Silbodals kyrka

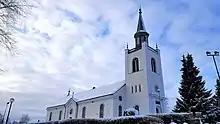
The church of Silbodal

Silbodals kyrka is a church situated in Årjäng. It was built 1856-1859, the architect made the drawings of the church which is built in a typical neoclassical style. It was consecrated in 1859 by bishop .